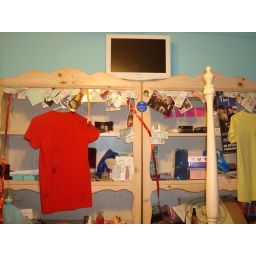
laid in bed watching gossip girl all day. 'twas relaxing. EXACTLY 2 MONTHS UNTIL MY 18TH BIRTHDAY! WAHOOOO